Huletts Landing, New York

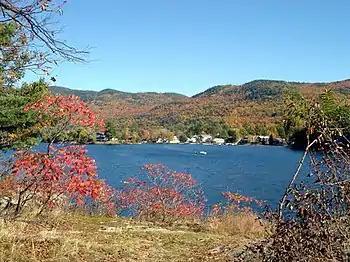
Huletts seen from Burgess Island in the autumn

The Hulett family appears to have been of French origin and came to North America to avoid religious persecution for their Huguenot beliefs. David Hulett, the founder of Huletts Landing, was born in Killingly, Connecticut c. 1758–1762 and served as a private under General James Wadsworth during the American Revolution. For three years, the unit where Pvt. Hulett served fought mainly in upstate New York. Oral history asserts that David Hulett fought heroically at the Battle of Saratoga, where he refused to leave the field despite an injury to his neck. The Hulett family settled near Lake George c. 1804, possibly because of a land grant offered to veterans in lieu of wages for service. Along with Bolton, New York and Putnam, New York, Hulett's Landing is one of three place names on Lake George relating with Wadsworth's Connecticut brigade.